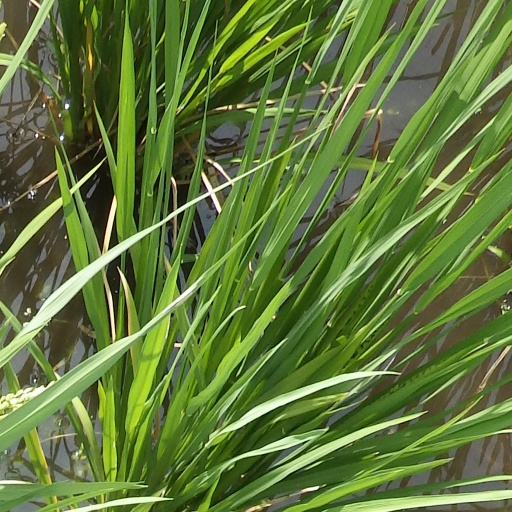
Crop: rice